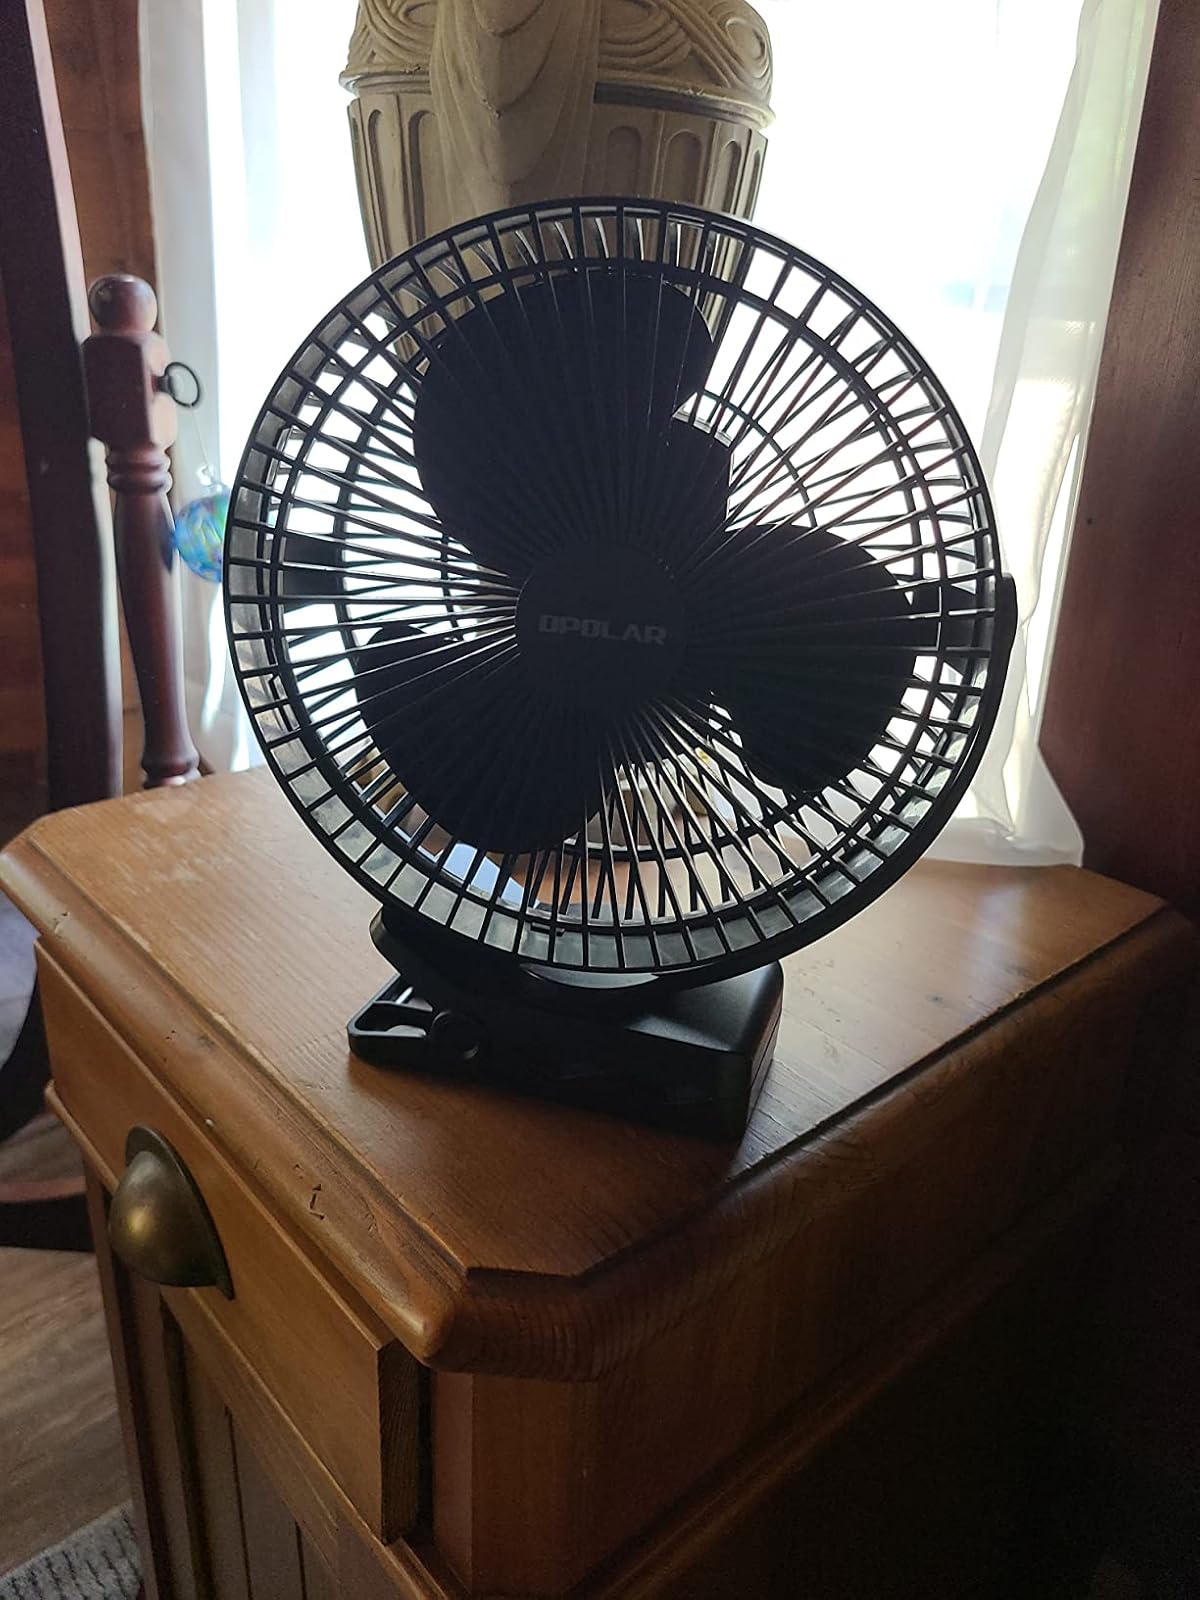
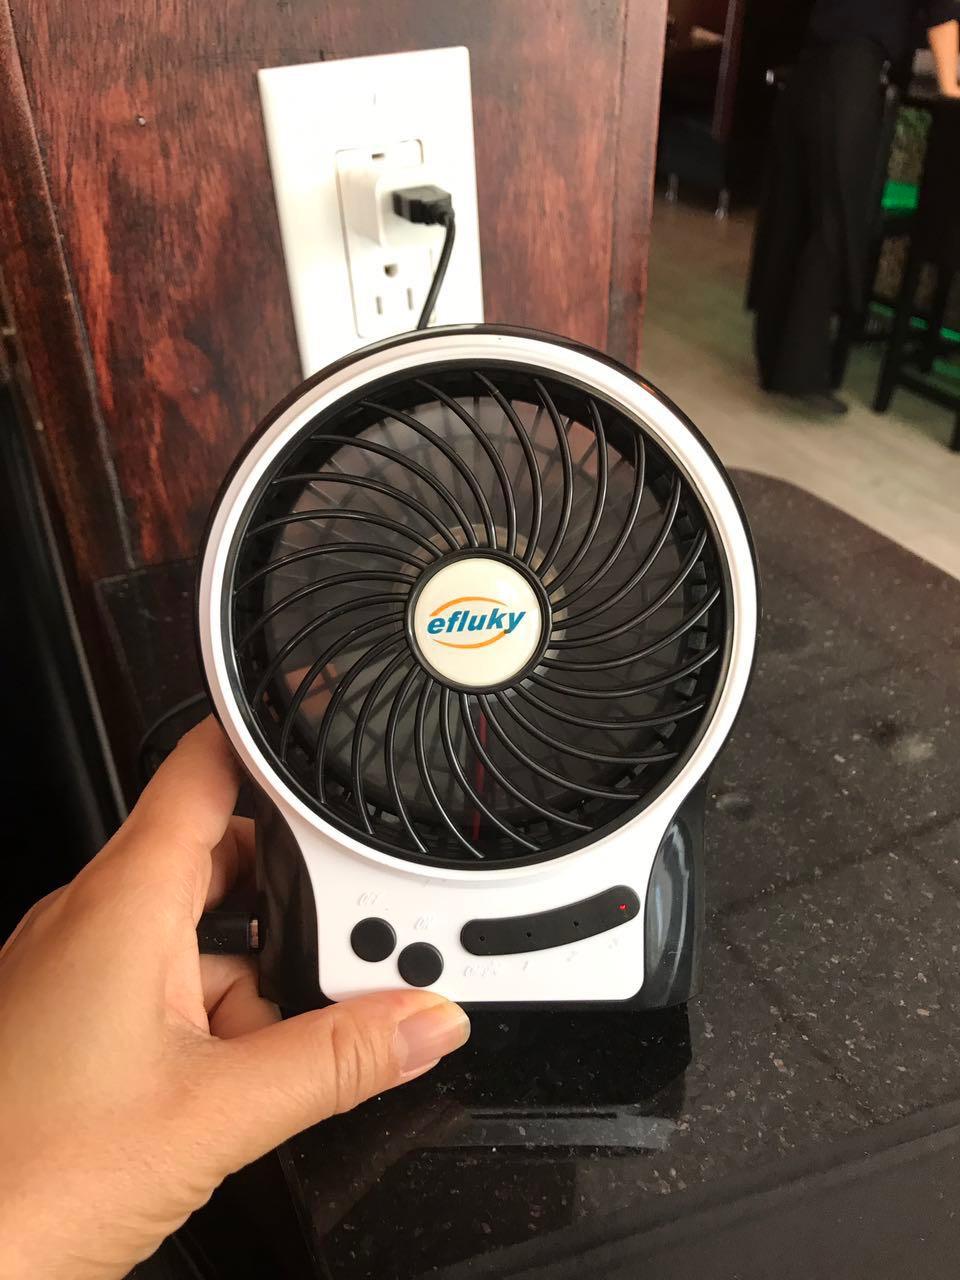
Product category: fan
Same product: no